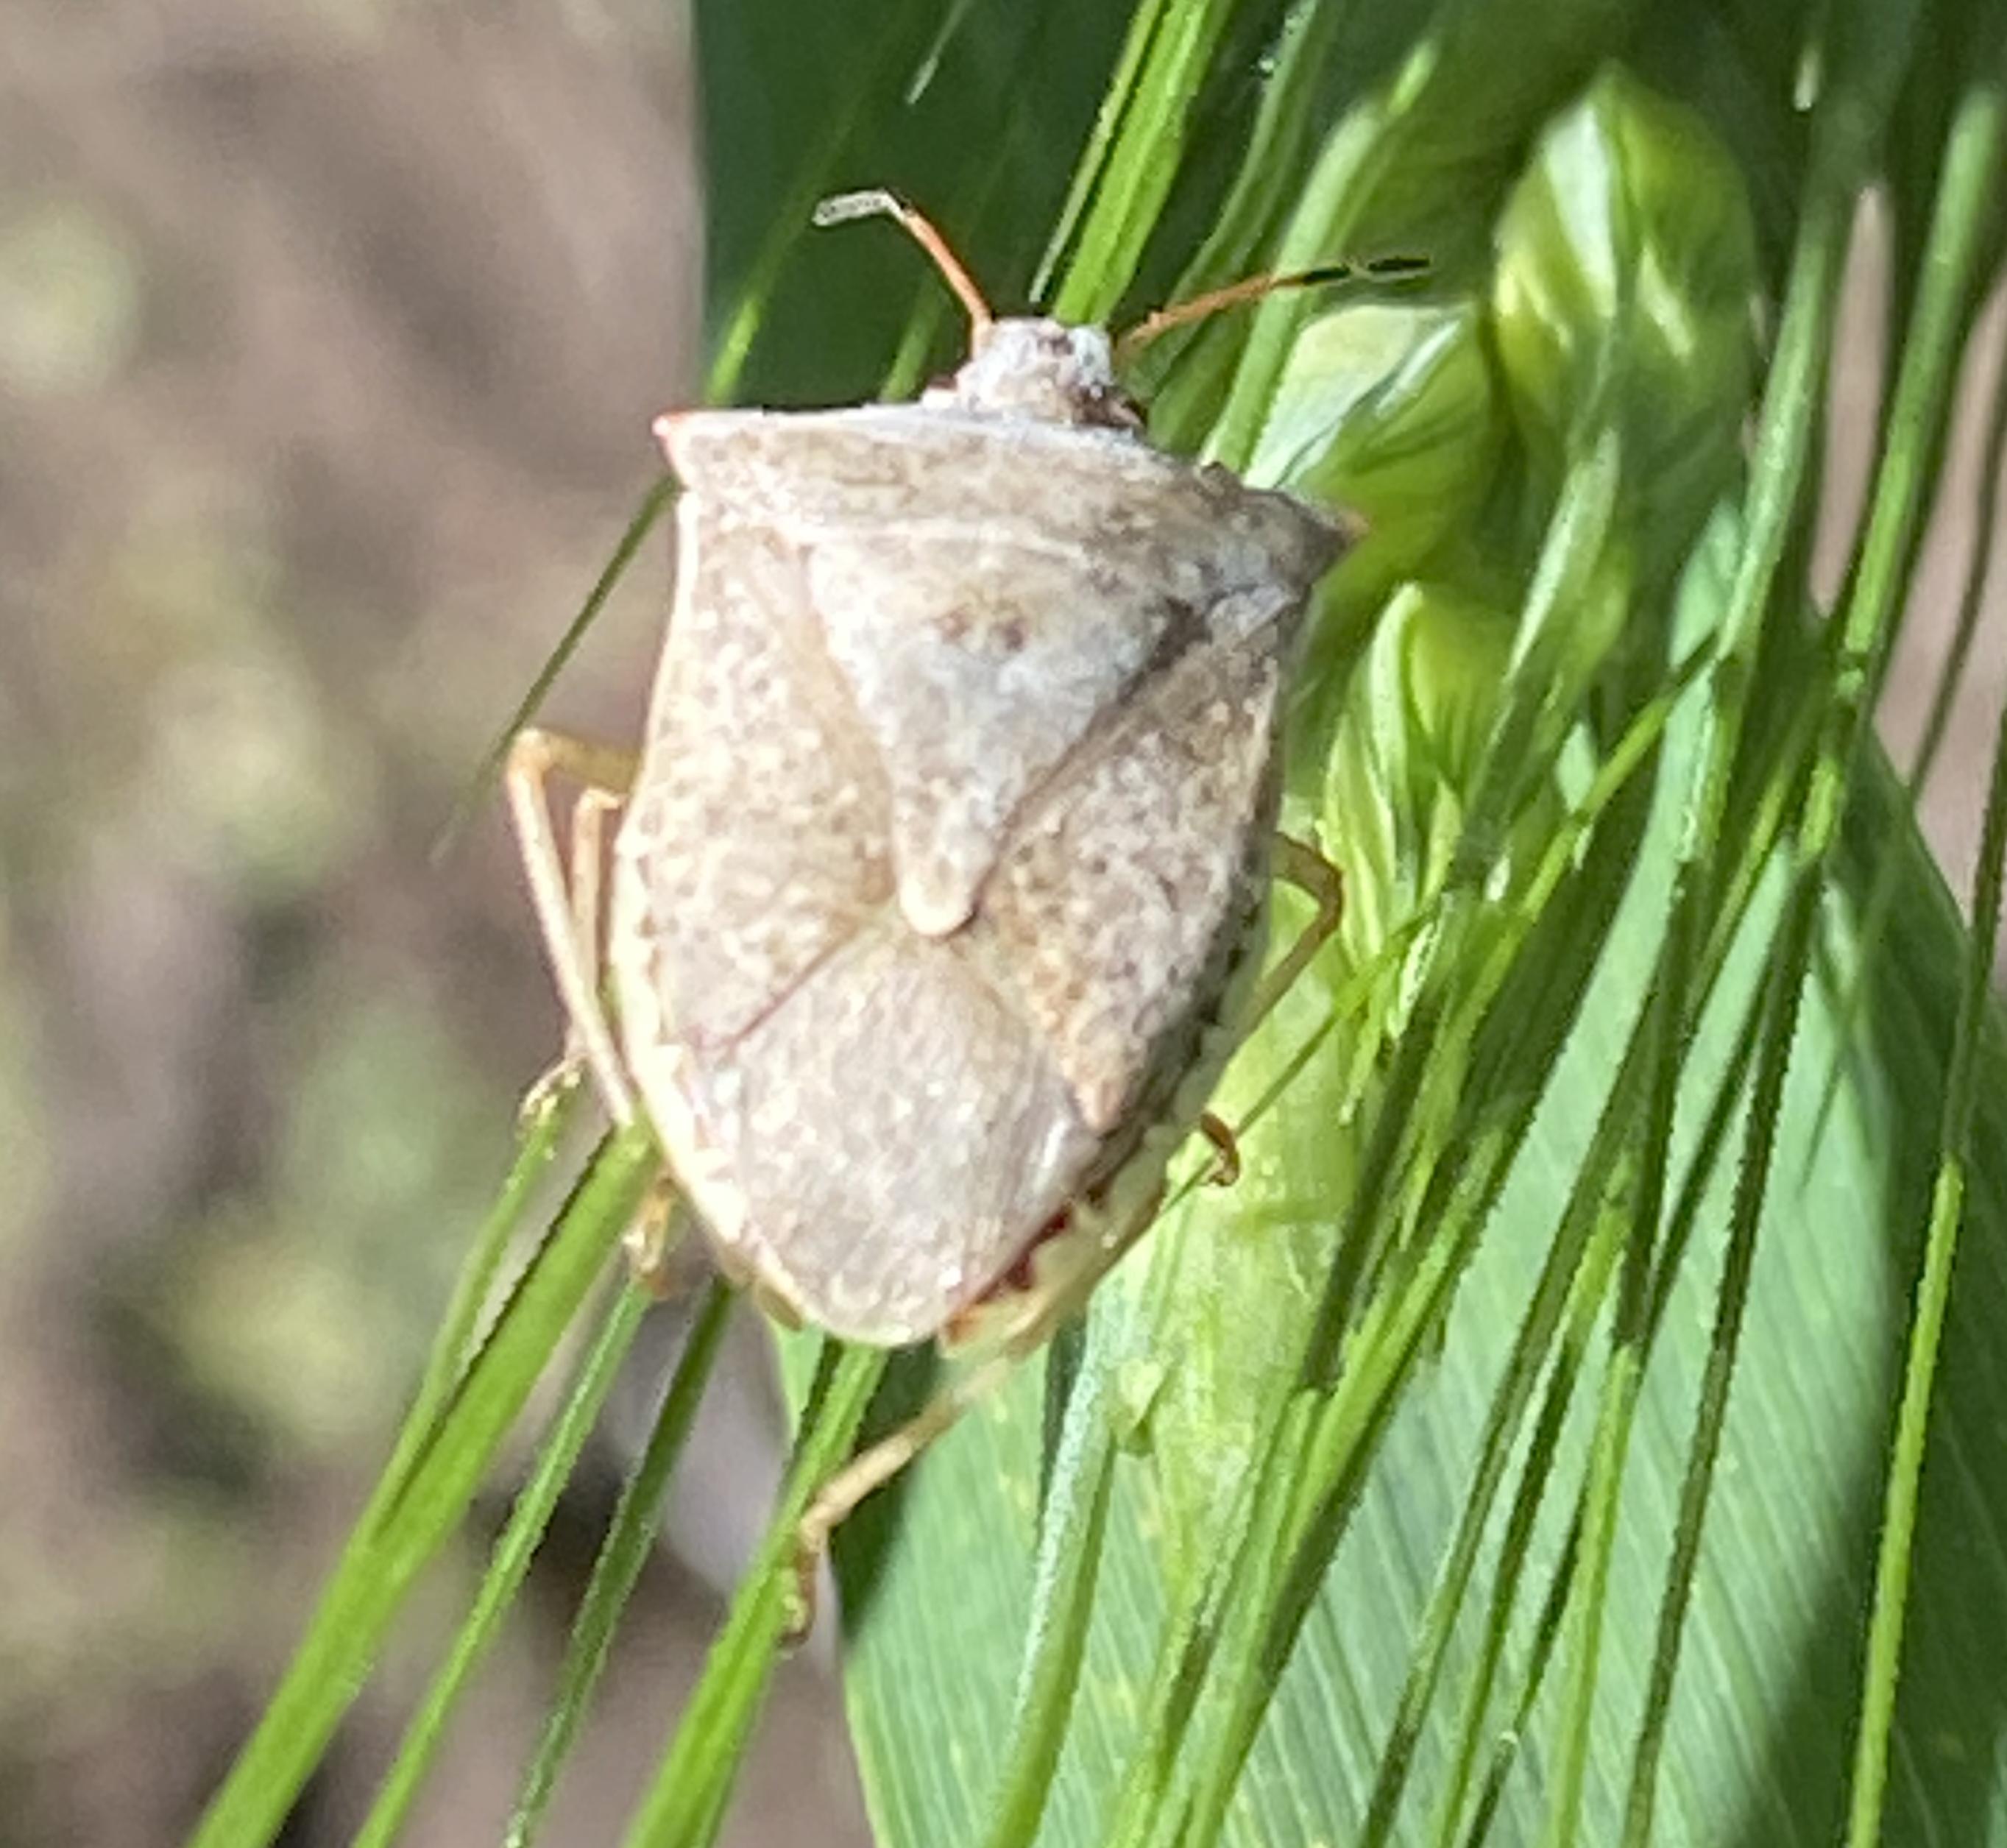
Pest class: stink_bug